Relevant and irrelevant considerations in Singapore administrative law

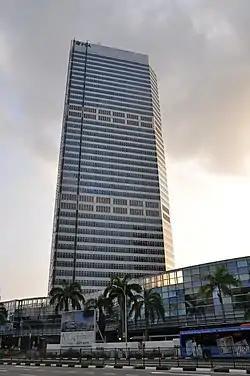
PSA Building, the current headquarters of PSA International. In a 1997 case it was claimed that the Port of Singapore Authority, PSA International's predecessor, had taken into account an irrelevant consideration when developing a policy concerning the allocation of berths at the Singapore Cruise Centre.

This legal principle has not been examined extensively in Singapore but it can be regarded to have been applied in "Tan Gek Neo Jessie v. Minister for Finance" (1991). The plaintiff was told by the Registrar of Businesses to change the name of her business "J. C. Penney Collections" to one which did not resemble the name "J. C. Penney". This was because the Registry of Trade Marks already had two trademarks registered with it with the name "Penneys" at that time. The proprietor of both the trademarks was J. C. Penney Company Inc., an American corporation. The Minister for Finance and the Registrar alleged that the plaintiff had used this business name to ride on the reputation of the American corporation by misleading Singaporeans into thinking that her business was associated with the American corporation. Both administrative bodies held that the mere resemblance of the names was proof of this. This was eventually held to be an irrelevant consideration as neither of the trademarks had been used by the American corporation to identify retail services in Singapore. Thus, it had no business reputation in Singapore in relation to the name "J. C. Penney". Furthermore, there was no evidence to suggest that the plaintiff, at the time of registering her business, was aware of the existence of the two registered trademarks. In arriving at the decisions to order the plaintiff to change her business name and to dismiss her appeal against that order, the Registrar and the Minister had respectively taken into account an irrelevant consideration. Ultimately, the court made an order of "certiorari" (now known as a quashing order) to quash both decisions.